Salmon louse

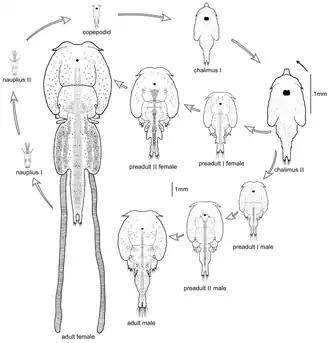

The thorax is broad and shield shaped. The abdomen is narrower, and in the females, filled with eggs. The females also have two long egg strings attached to the abdomen. The salmon louse uses its feet to move around on the host or to swim from one host to another.